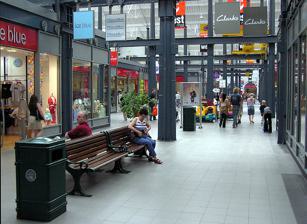
Building: Swindon Designer Outlet
Country: United Kingdom
Year built: 1997
Swindon Designer Outlet, a shopping complex built within the disused Swindon railway engine works Steam locomotive 4930 Hagley Hall in the eating area of the Outlet Swindon Designer Outlet is a covered designer outlet in Swindon , England. The outlet occupies most of the restored Great Western railway works and is owned by McArthurGlen . Built by Tarmac Construction and opened in March 1997, it is a few miles from junction 16 of the M4 motorway . In the eating area, a number of steam locomotives that were built at Swindon Works have been on display: 3440 City of Truro until May 1999 4930 Hagley Hall from May 1999 until June 2007 7819 Hinton Manor from June 2007 until August 2018 7821 Ditcheat Manor since August 2018 References